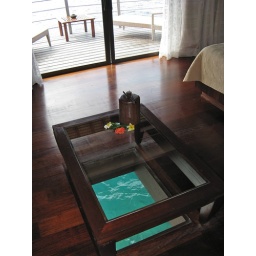
I think all over water cabanas have glass coffee tables were you can see the fish below and....